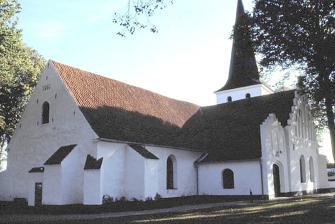
Building: Saint Nicholas Church, Bogense
Country: Unknown
Year built: 1406
Church in Bogense, Denmark Saint Nicholas Church Bogense Kirke Sankt Nicolaj Kirke Location Bogense , Denmark Denomination Church of Denmark Website http://www.bogensekirke.dk/ Architecture Completed c. 1450 Administration Diocese Diocese of Funen Parish Bogense Sogn Saint Nicholas Church (Danish: Sankt Nikolaj Kirke ), also Bogense Church , is located in the harbour town of Bogense on the Danish island of Funen . It was built in 1406 on the remains of a 12th-century Romanesque church. In the mid-15th century, various additions were made including the tower which unusually is at the east end of the church. The tall spire served as a landmark for shipping. Comprehensive restoration work was completed in 2010. Artefacts include a 16th-century altar (1588), a 13th-century baptismal font, and a carved pulpit from 1604. References